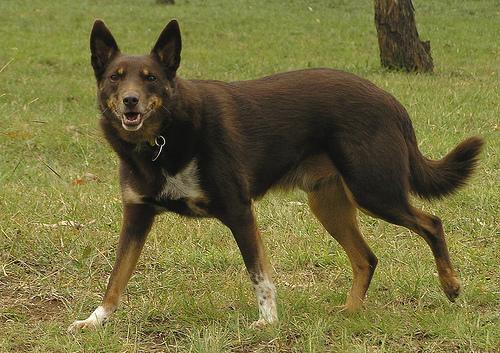
kelpie